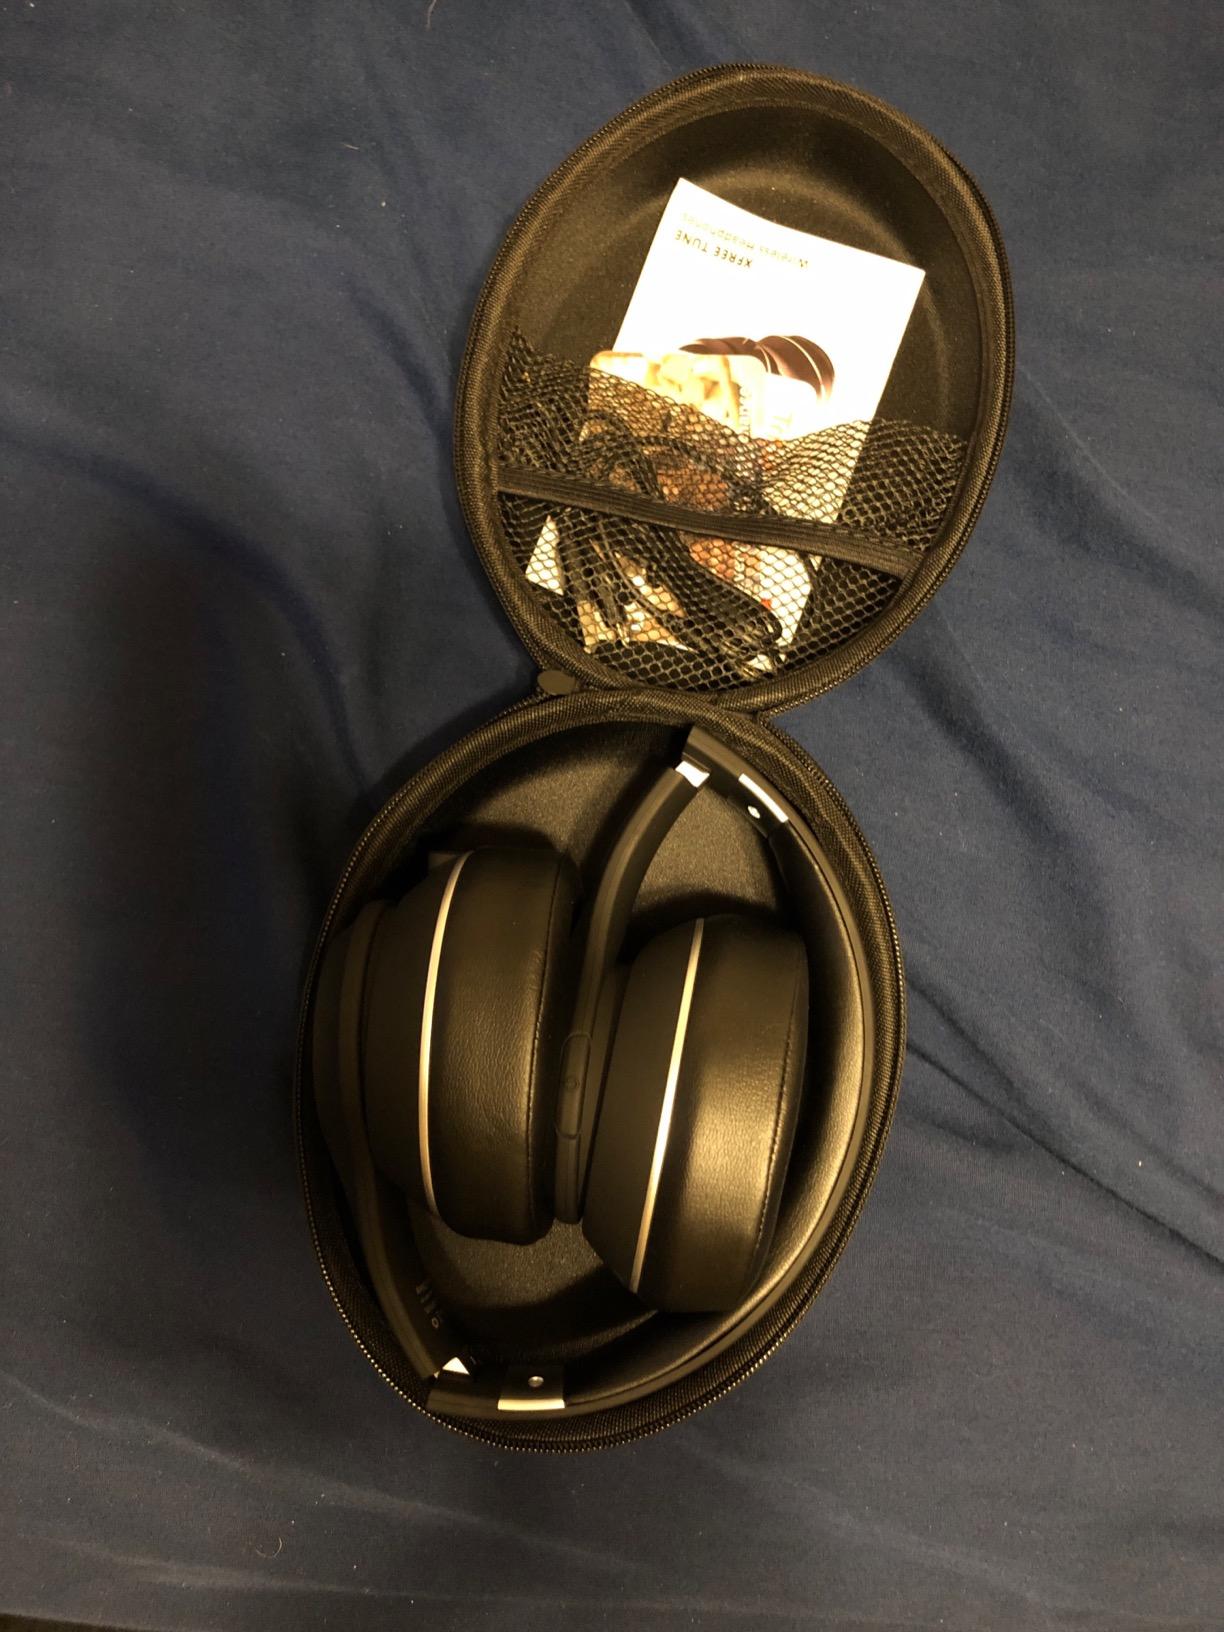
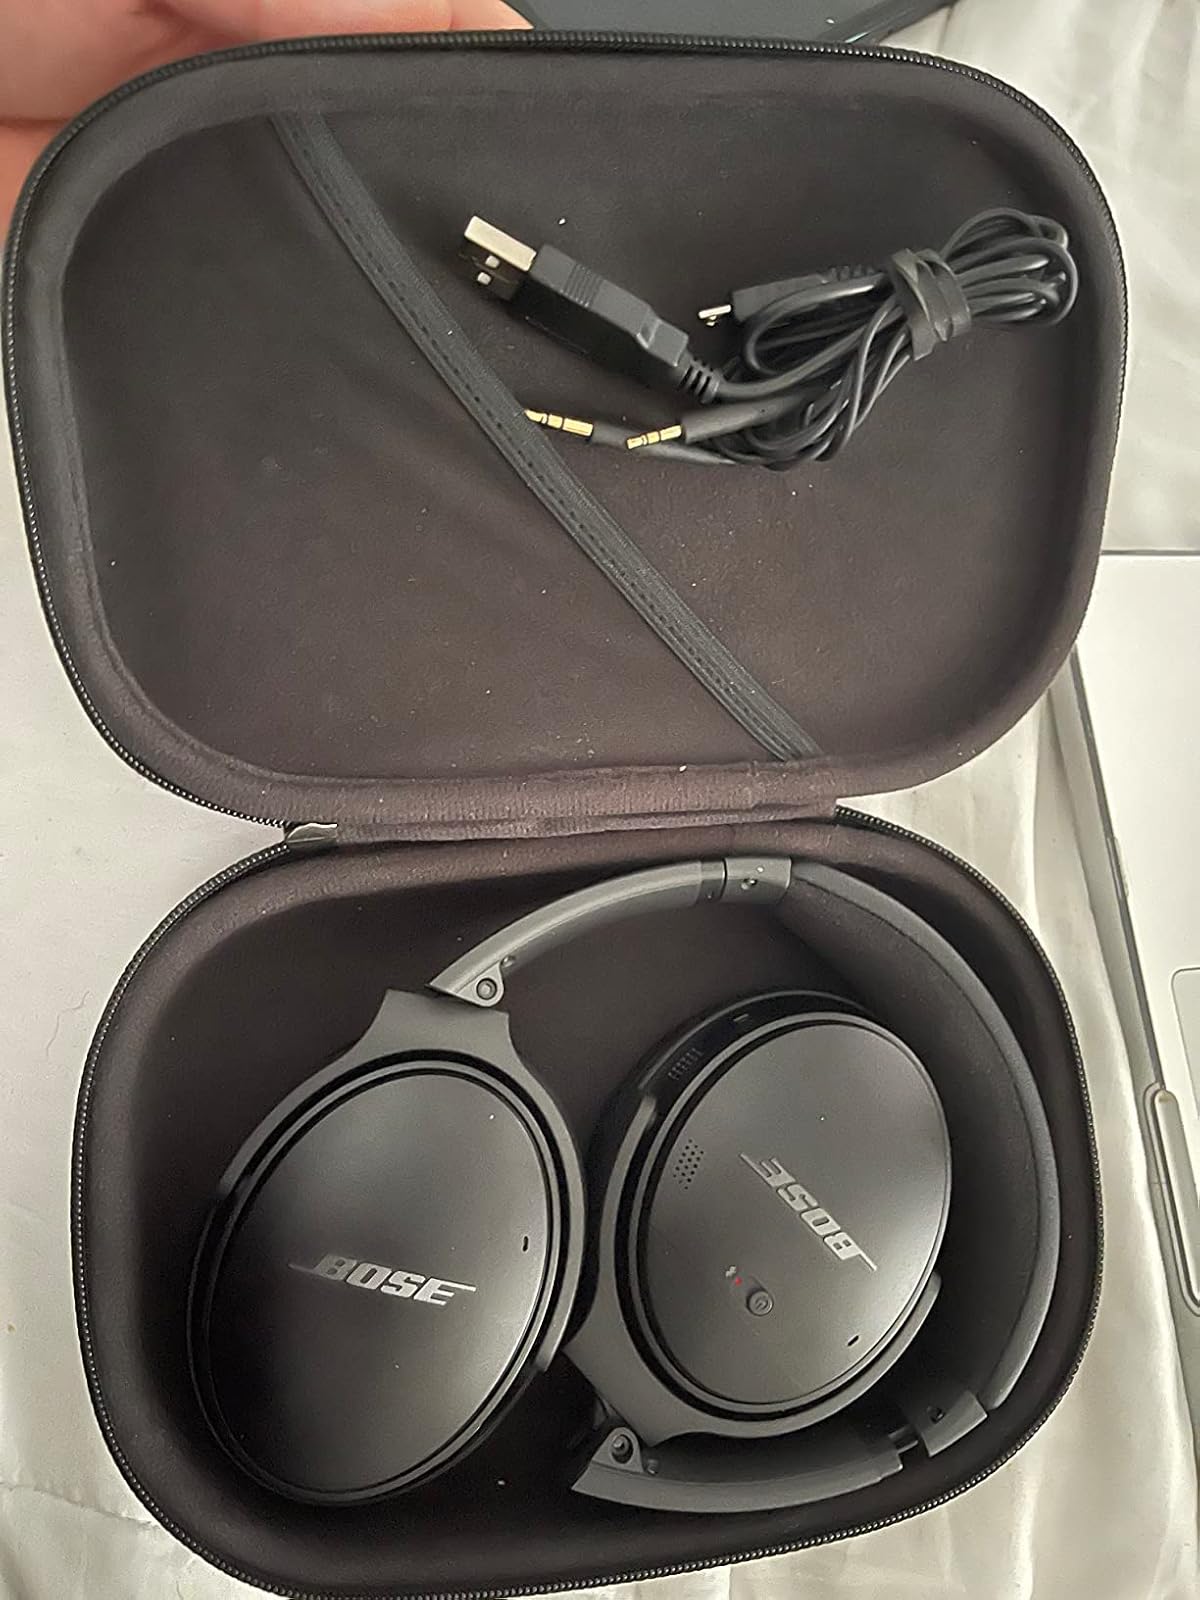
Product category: headphones
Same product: no